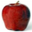
Label: apple